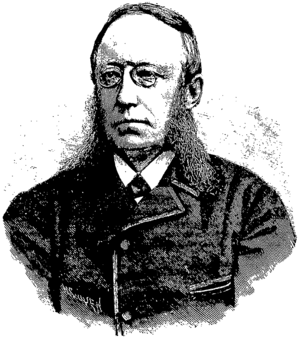
Jacob Stang
Hans Georg Jacob Stang var en norsk statsminister, far til Georg Stang.